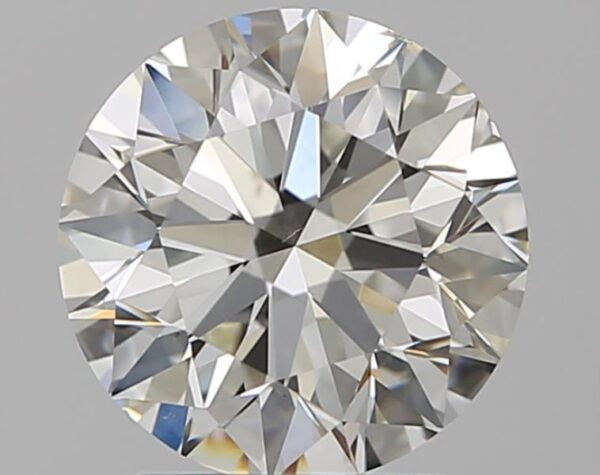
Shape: round
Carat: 1.8
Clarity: VS2
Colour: J
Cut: EX
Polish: EX
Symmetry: EX
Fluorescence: N
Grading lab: GIA
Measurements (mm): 7.72 x 7.74 x 4.84